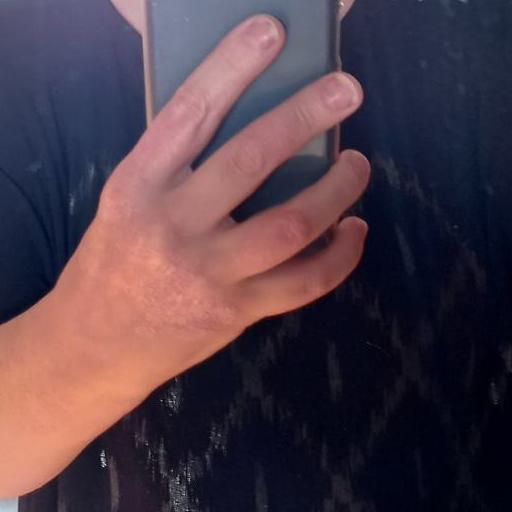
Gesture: no_gesture